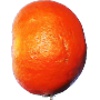
Label: Clementine 1